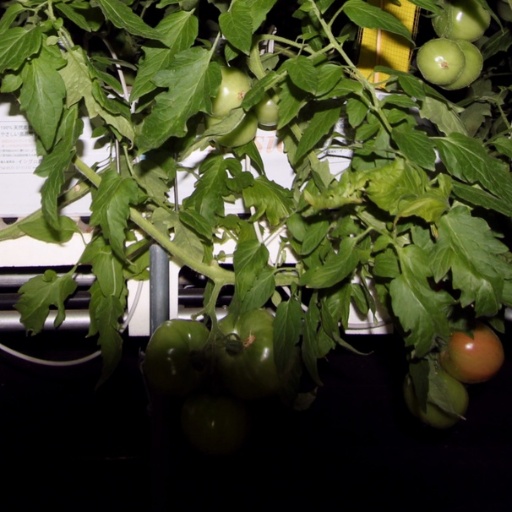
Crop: tomato